National Action (UK)

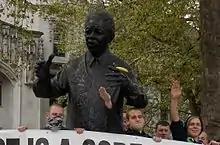
National Action held a protest at the statue of Nelson Mandela in London in 2014, defacing it with a banana.

Davies described the group as "like the BNP but more radical". National Action self-styles itself as a "revolutionary nationalist" organisation which grew out of a failed offshoot within the youth wing of the British National Party and has made effective, large-scale use of social media and blogging platforms.